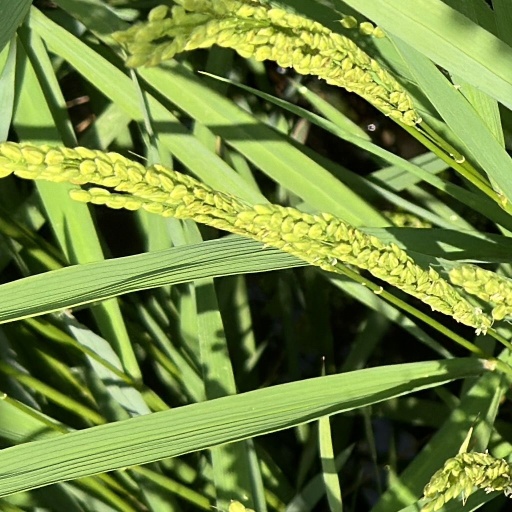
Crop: rice